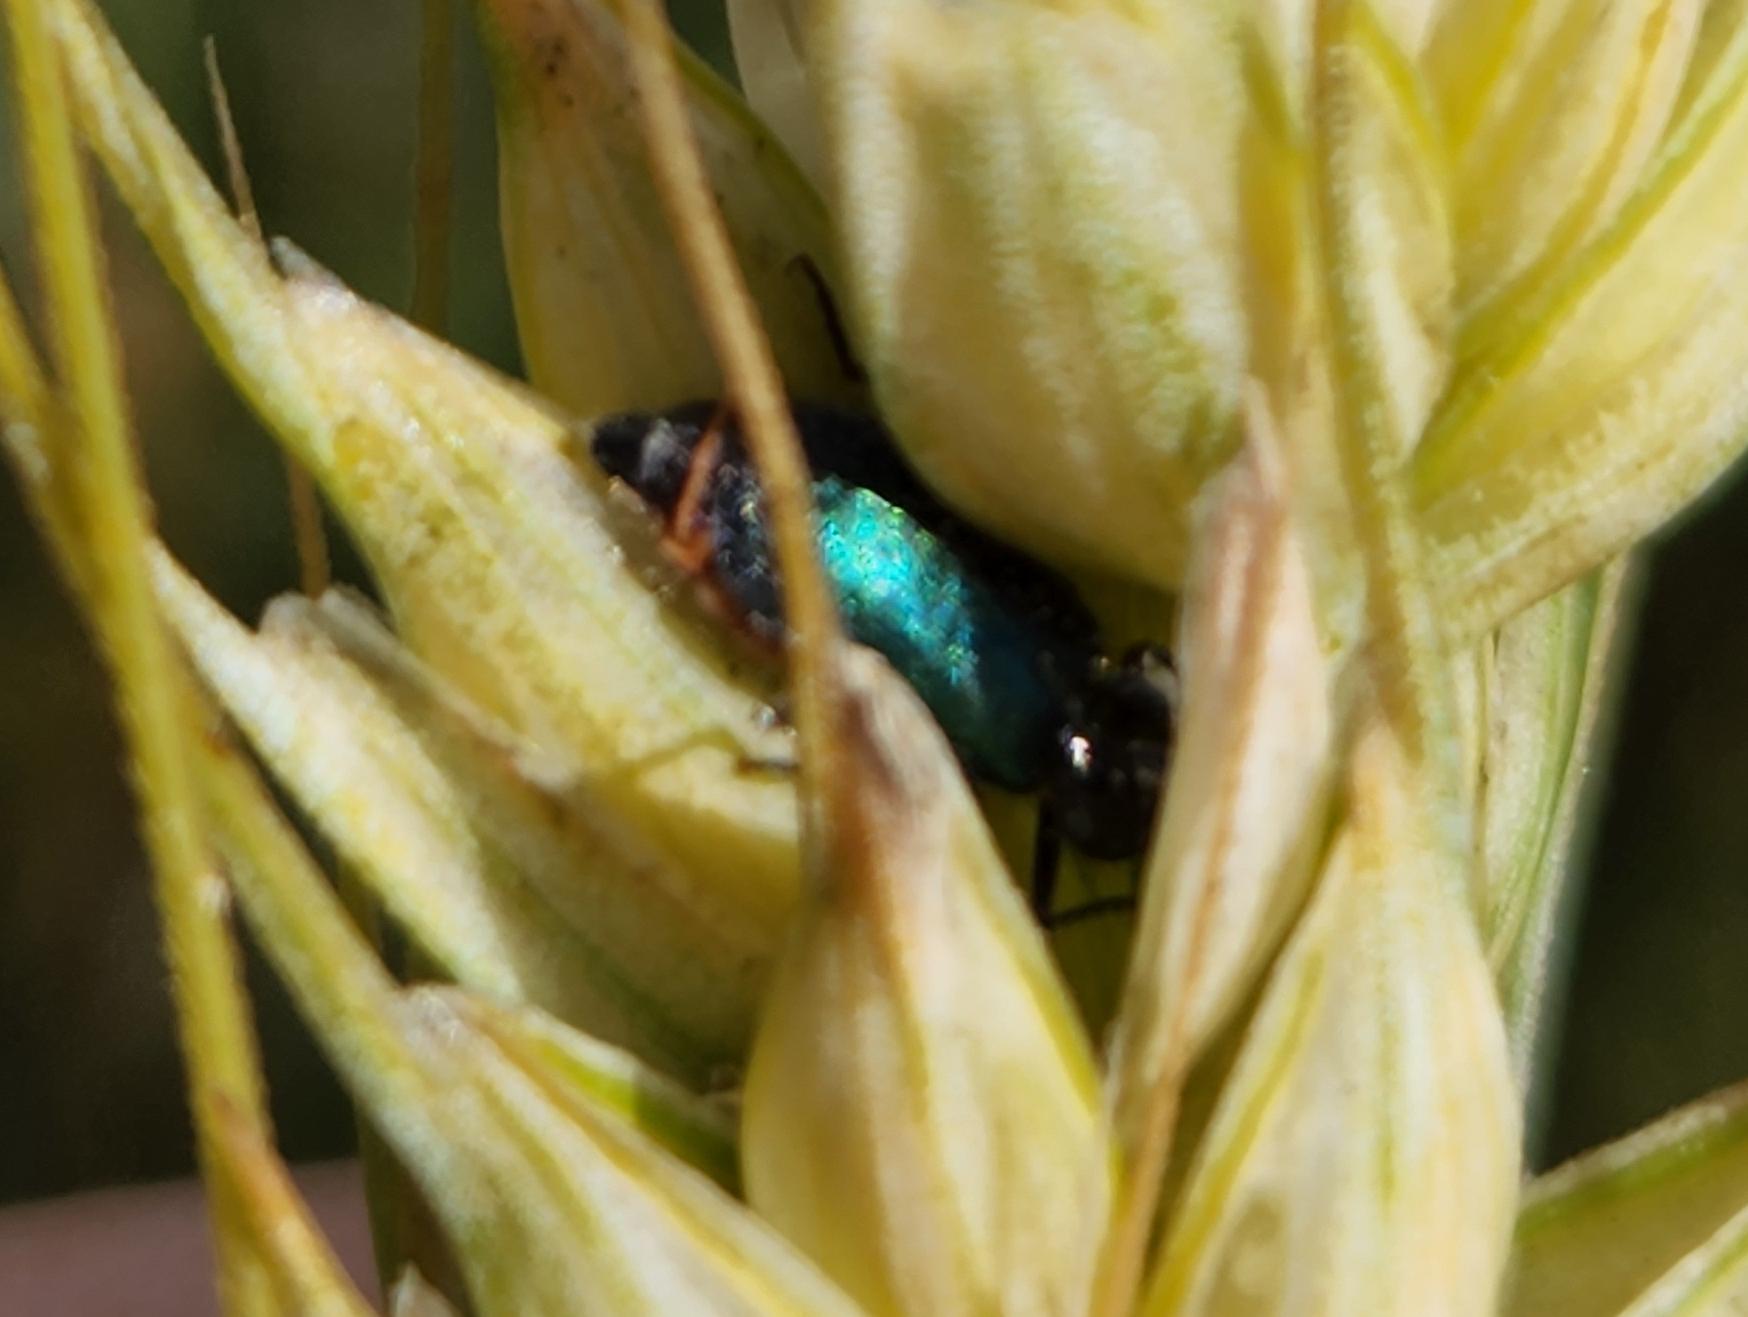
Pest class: predators